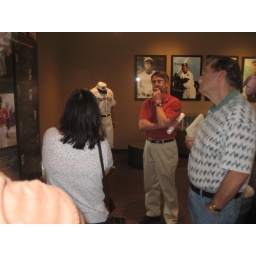
Professor Nash is in red shirt, Dr. Jerry Clark in white shirt.